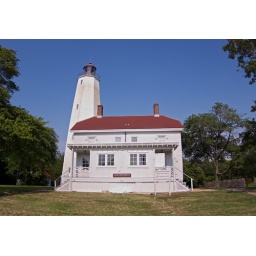
The lighthouse at Sandy Hook and the light keeper's home in front.